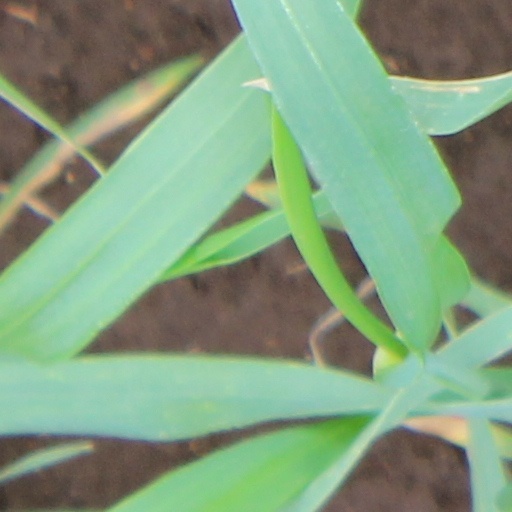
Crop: wheat